Mega Man

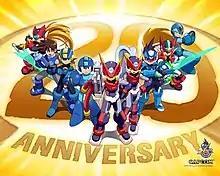
An artwork from the franchise's 20th anniversary featuring various incarnations of characters named or titled as "Mega Man" for the franchise's 20th Anniversary. From left to right: Zero, Mega Man Volnutt, Mega Man.EXE, Mega Man, Grey, Ashe, Geo Stelar, Vent, and X.

According to GamesRadar, the "Mega Man" games were the first to feature a non-linear "level select" option. This was a stark contrast to both linear games (like "Super Mario Bros.") and open world games (like "The Legend of Zelda" and "Metroid"). GamesRadar credits the "level select" feature of "Mega Man" as the basis for the non-linear mission structure found in most open-world, multi-mission, sidequest-heavy games, including modern games like "Grand Theft Auto", "Red Dead Redemption" and "". In "" tenth episode "Raging Demon", Ryu and Ken were seen playing "Mega Man 2" from a gift from Ken's father.